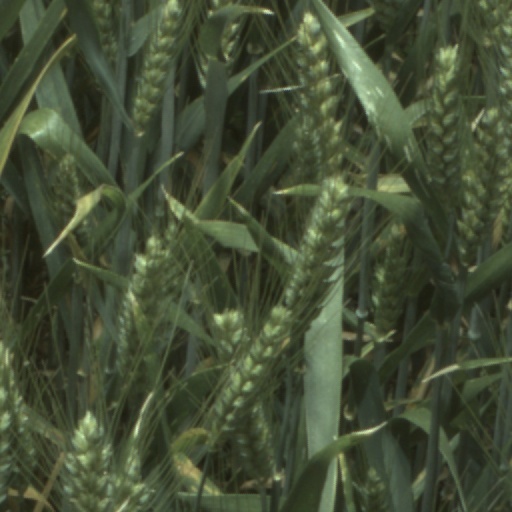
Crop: wheat